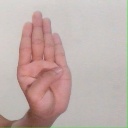
अक्षर: ब